Tigray war

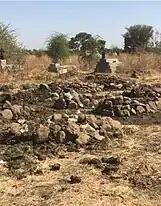

The Tigray War, also referred to in some academic and policy sources as the Northern Ethiopia Conflict, was an armed conflict that lasted from 3 November 2020 to 3 November 2022. It was a civil war that was primarily fought in the Tigray Region of Ethiopia between forces allied with the Ethiopian federal government and Eritrea on one side, and the Tigray People's Liberation Front (TPLF) on the other.